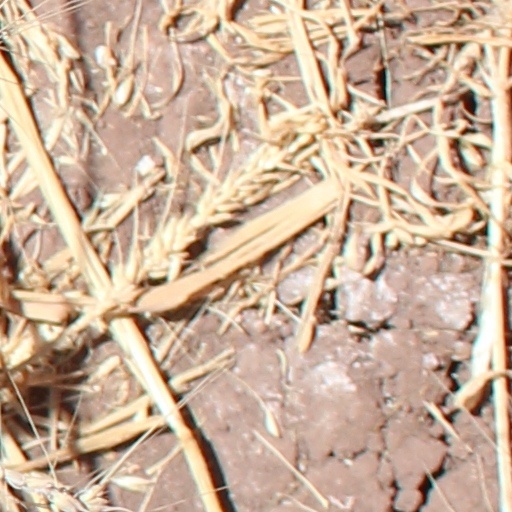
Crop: wheat